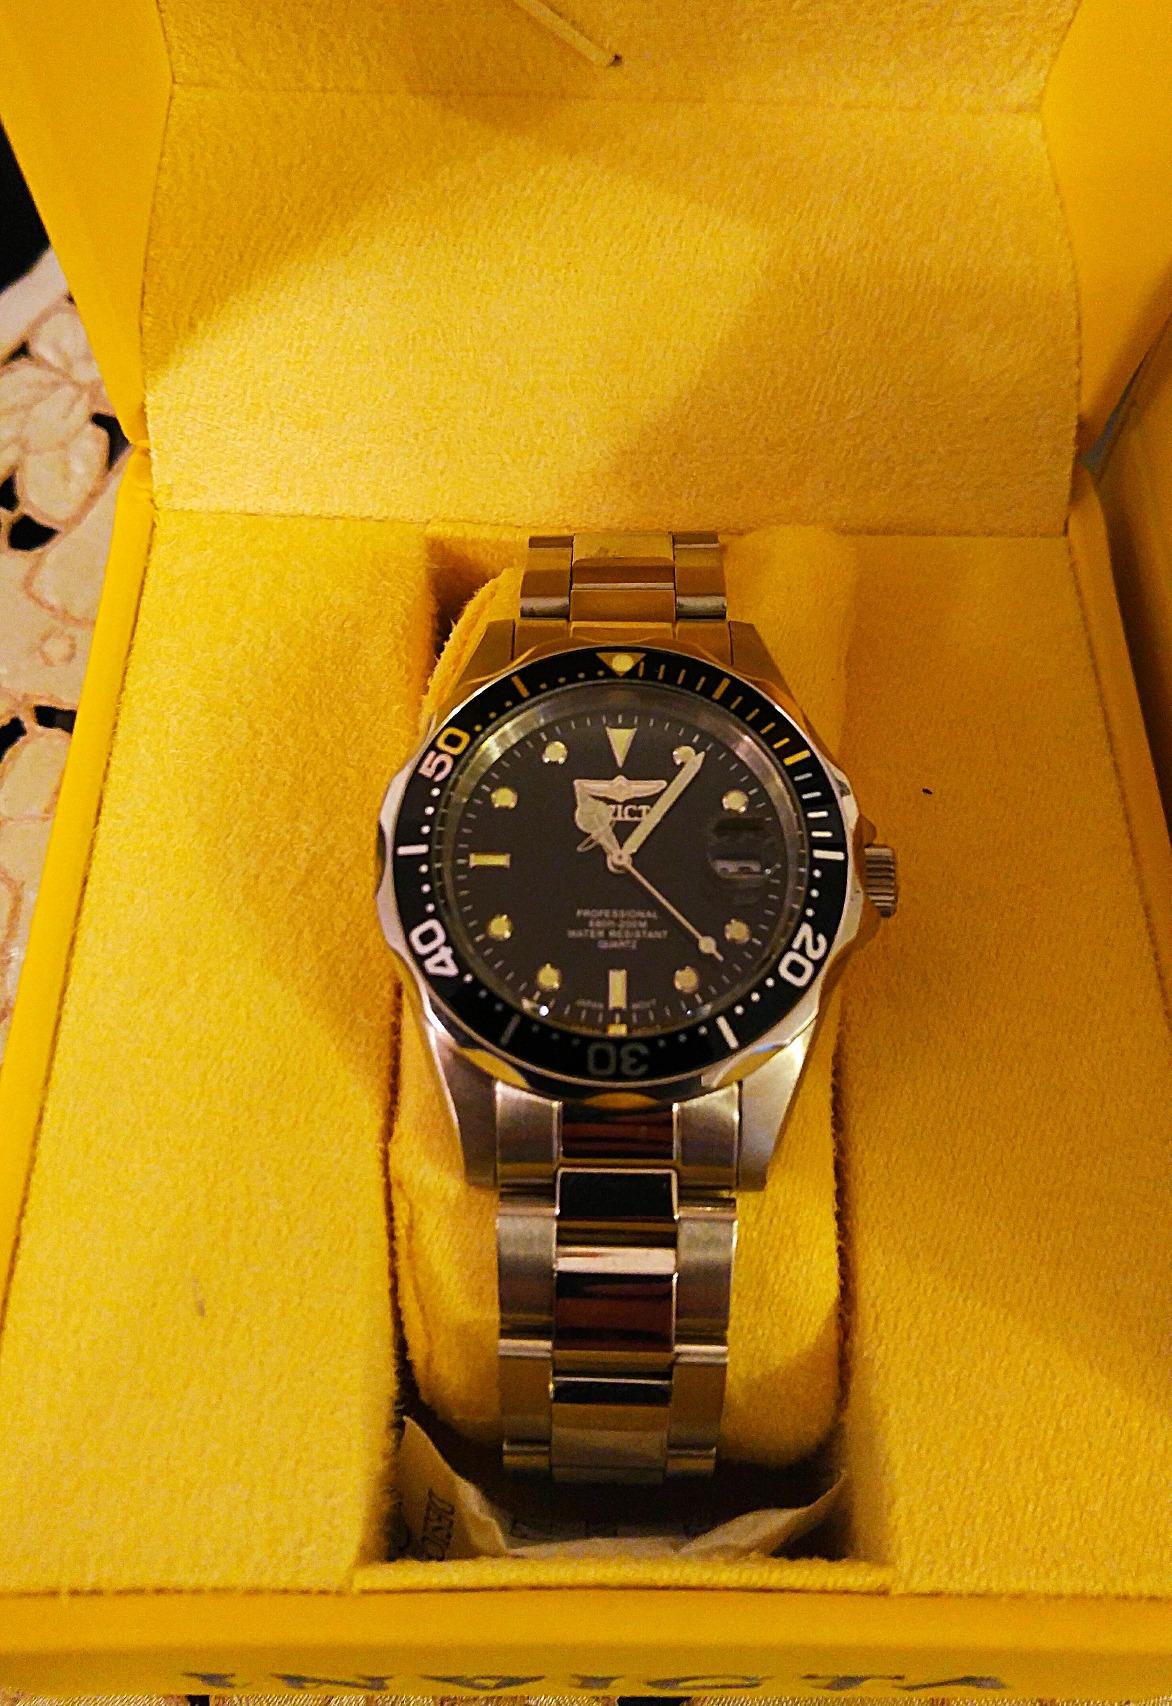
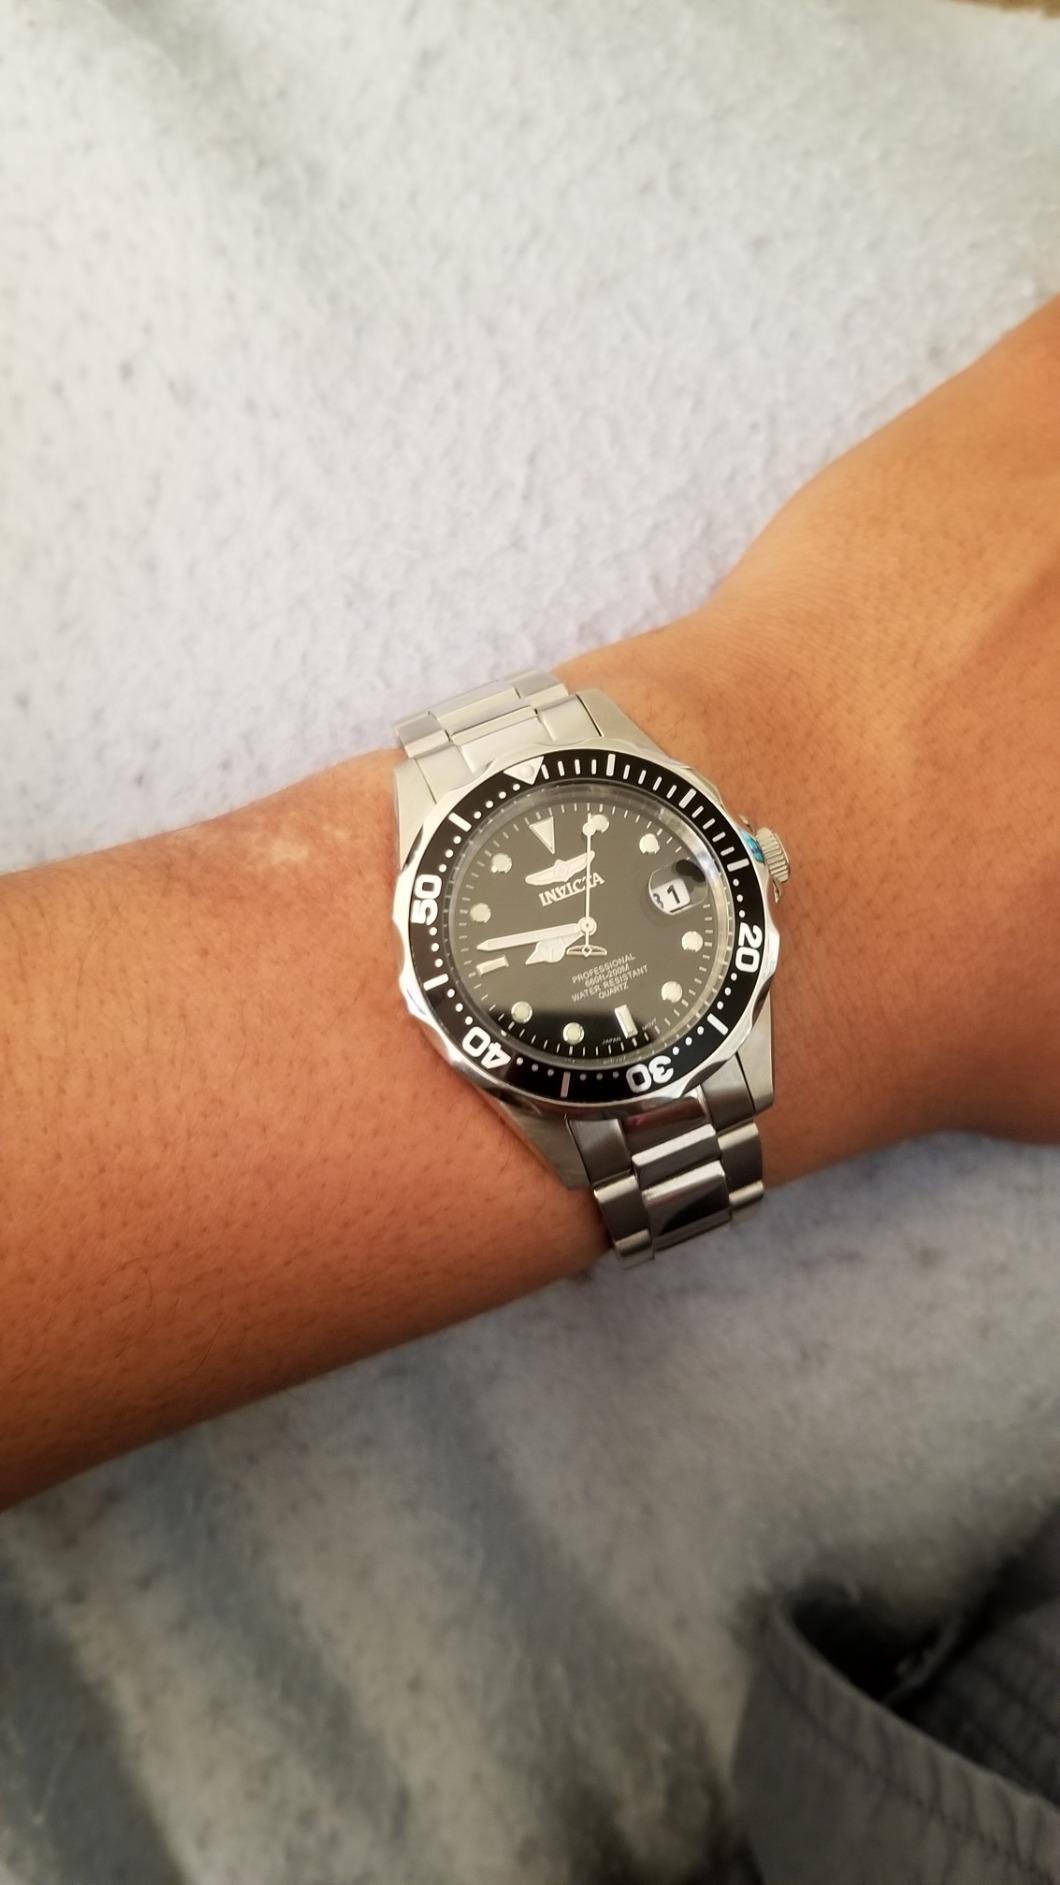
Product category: accessories_watch
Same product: yes